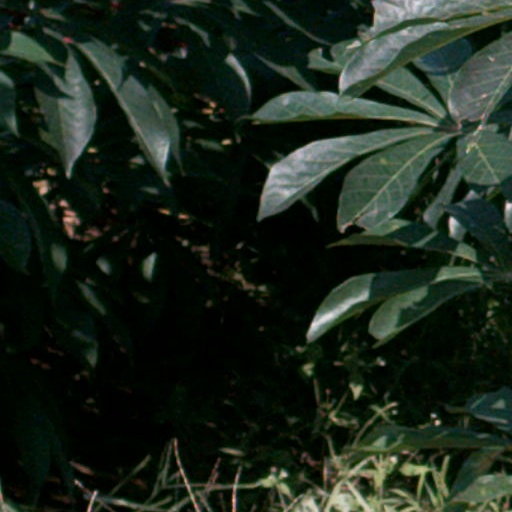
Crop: cassava